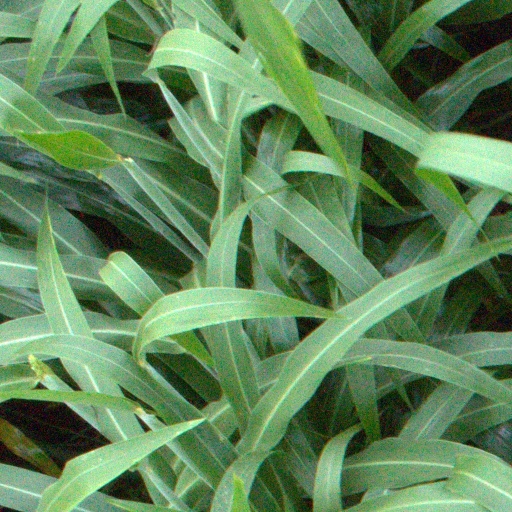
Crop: sorghum